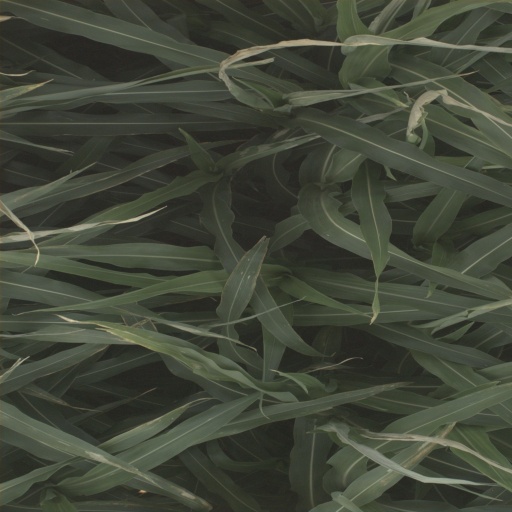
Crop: sorghum